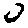
Label: 0